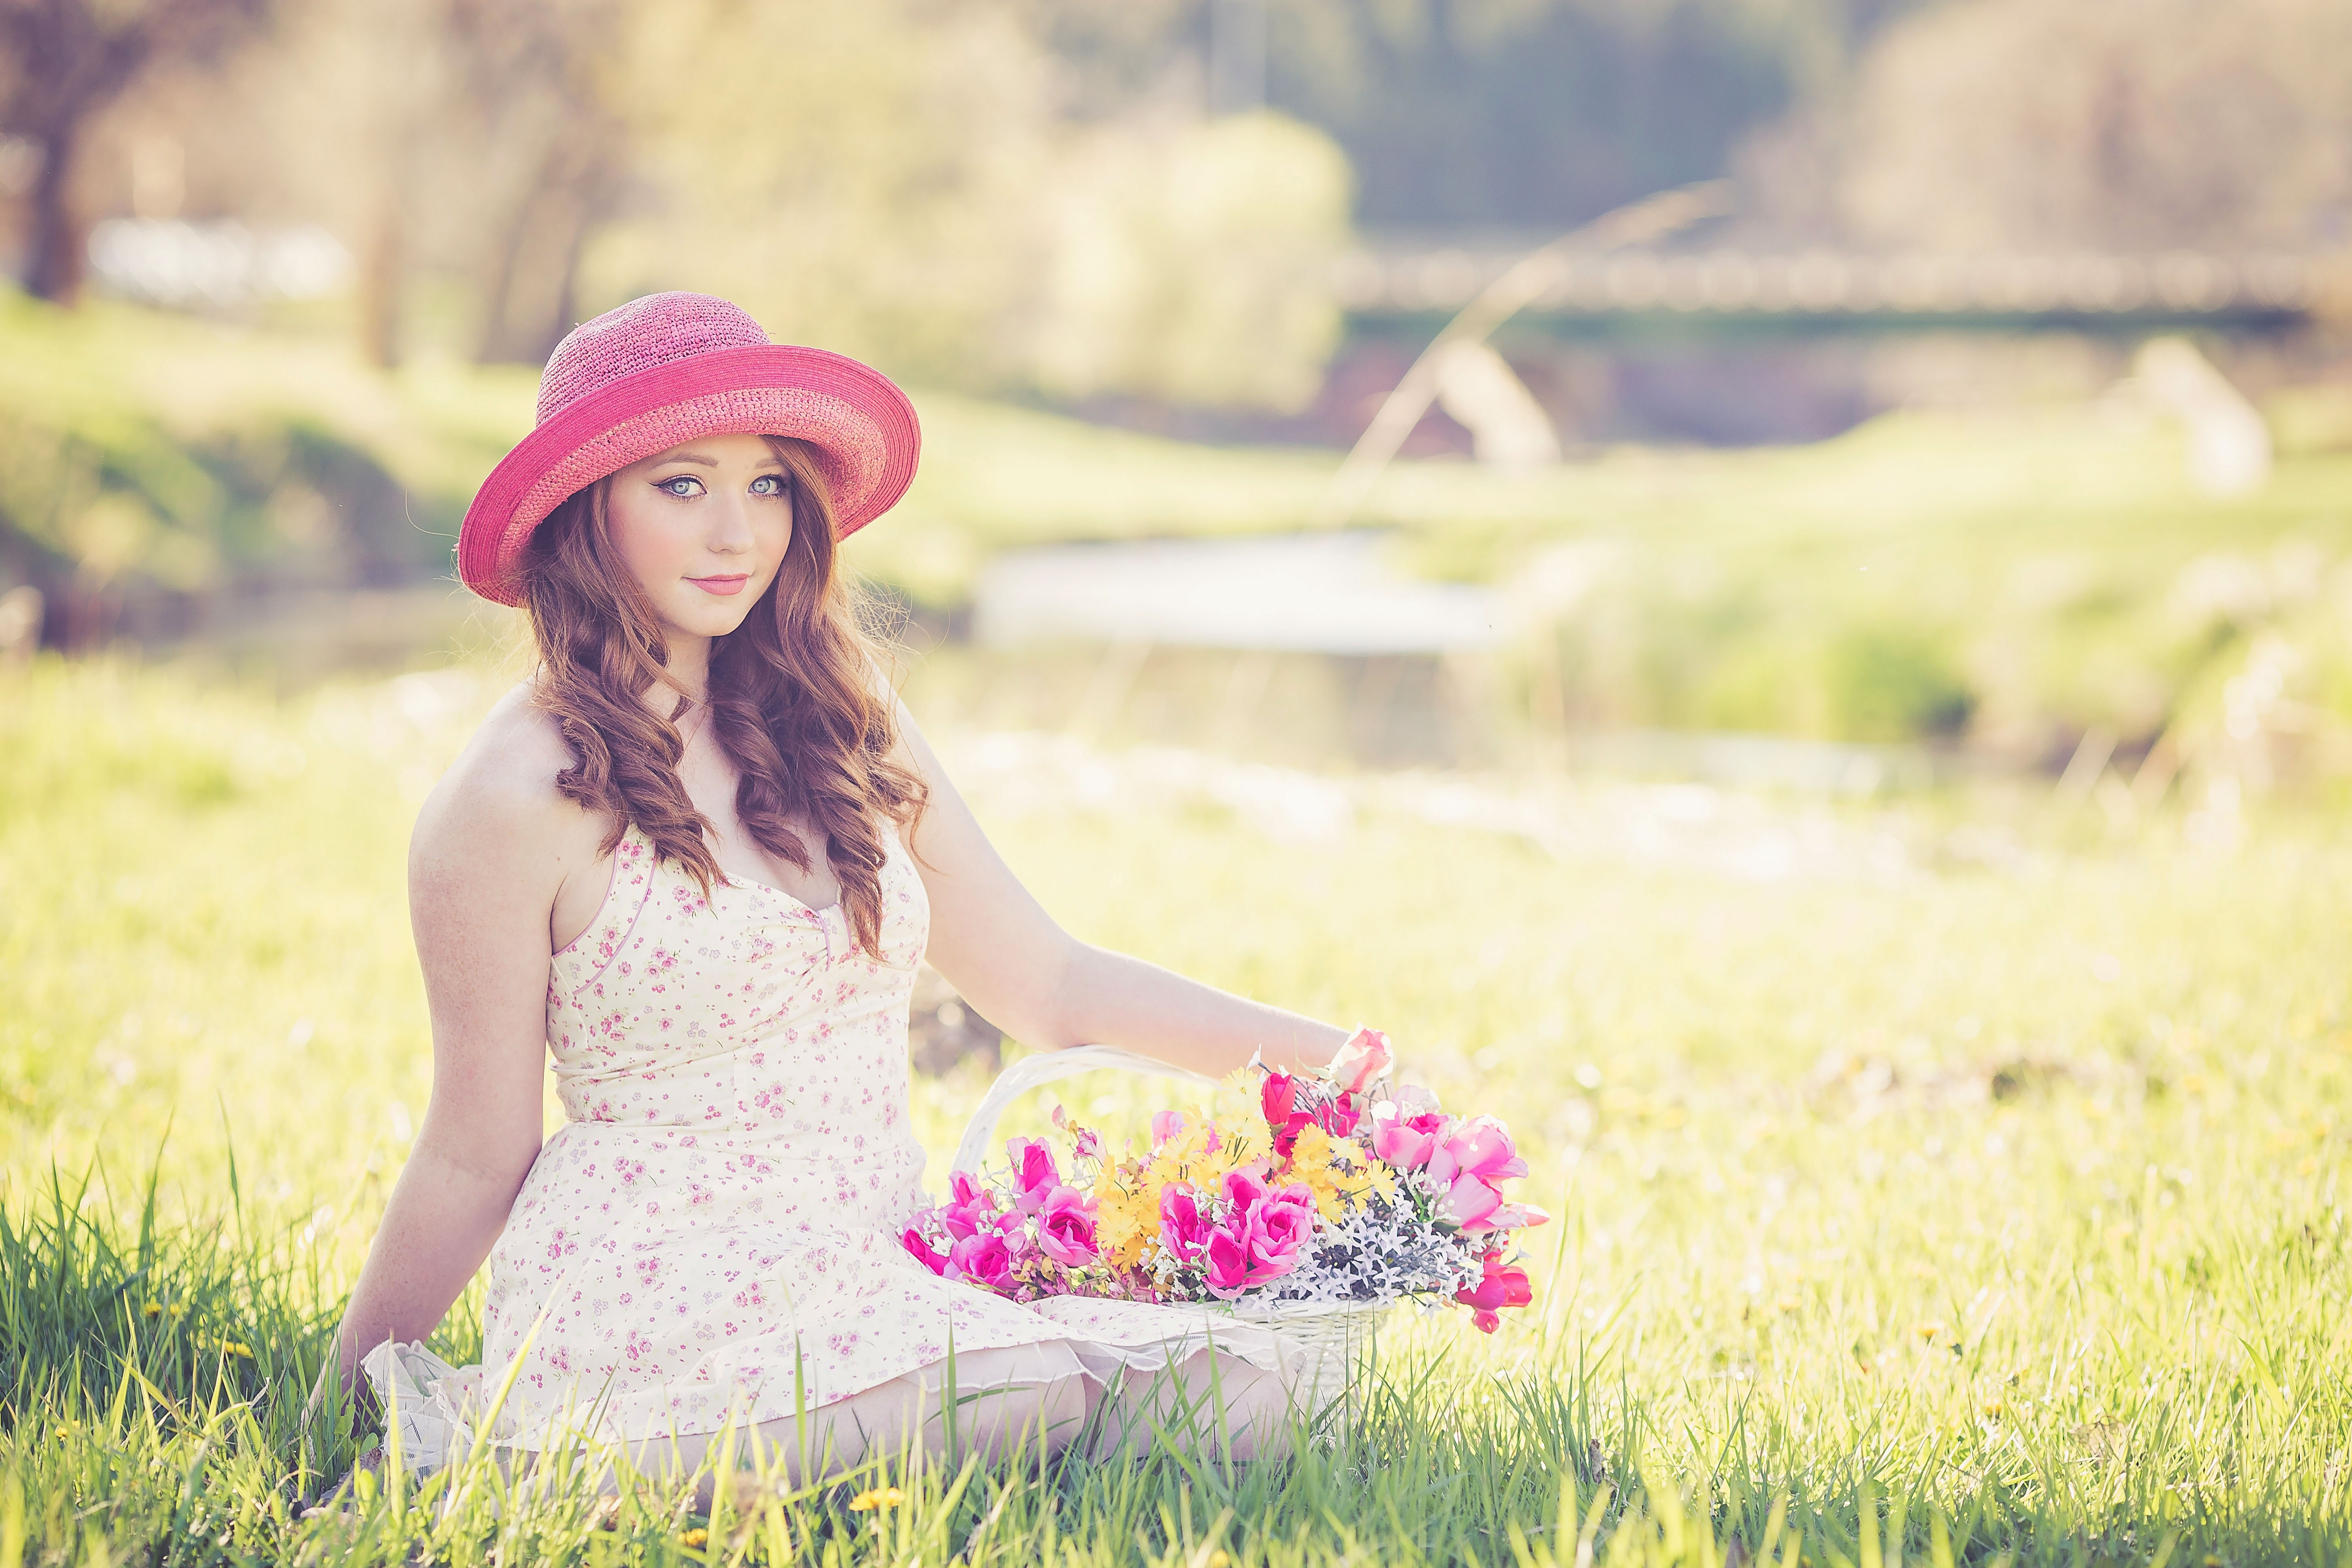
nature, grass, person, plant, girl, woman, lawn, photography, meadow, sunlight, flower, floral, female, portrait, spring, romance, child, hat, lady, pink, bride, season, flowers, dress, lovely, photograph, redhead, beauty, beautiful, photo shoot, portrait photography